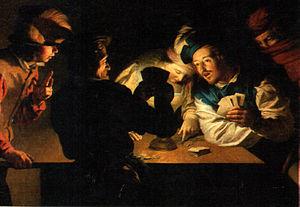
La tricherie est le fait d'enfreindre certaines règles ou certaines conventions explicites en affectant de les respecter pour obtenir un avantage indu. On peut tricher au jeu, dans le sport, à un examen, sur Internet, etc.
Le Tricheur à l'as de carreau est un tableau réalisé par Georges de La Tour vers 1636-1638, conservé au musée du Louvre, et considéré comme l'un des chefs-d'œuvre du peintre et de la peinture française.